Nezihe Bilgütay Derler

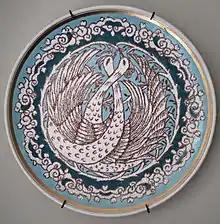
Çini made by Derler

Nezihe Bilgütay Derler (born 1926 on Heybeli Ada) is a Turkish miniaturist, known for her "Çini", a traditional Turkish artform made on a layer of fusion between glass and porcelain. Her Çini patterns are widely used.